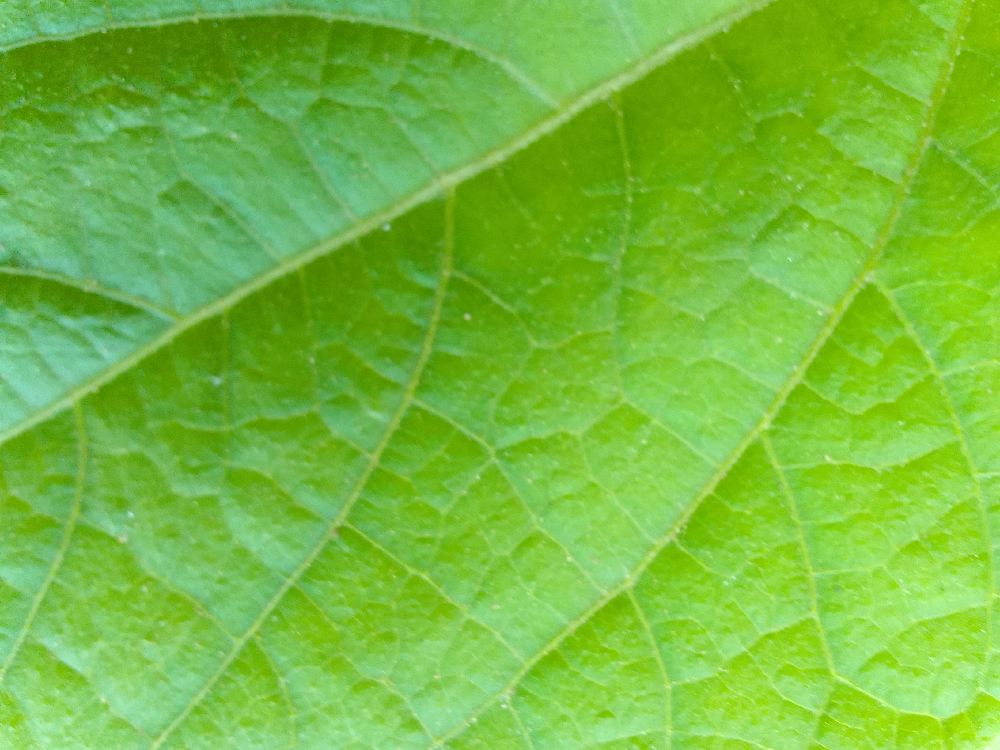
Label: healthy